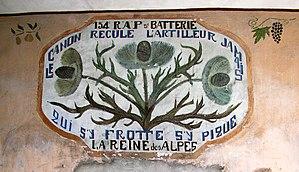
Fresque du fort de Tournoux attestant de présence du 154e RAP
Le fort de Tournoux est un ouvrage défensif de la haute vallée de l'Ubaye, construit entre 1839 et 1866. Il est situé sur les limites communales de la Condamine-Châtelard et de Saint-Paul-sur-Ubaye. Le hameau de Tournoux, situé sur un plateau dominant l'Ubaye et une voie d'accès à l'Italie par plusieurs cols, donna son nom à cette fortification. Celle-ci se trouve à environ deux mille mètres au sud du hameau, à vol d'oiseau. Elle constitue dès le milieu du XIXᵉ siècle le noyau du dispositif stratégique de la vallée de l'Ubaye.